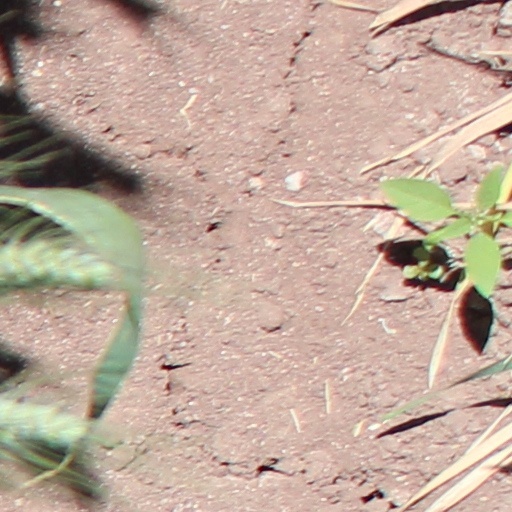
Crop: wheat